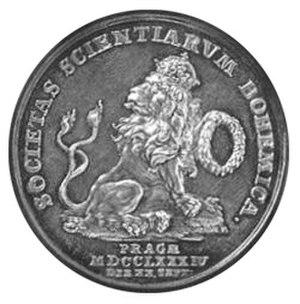
La Société royale des sciences de Bohême fut la première société savante de Bohême. Fondée en 1784, elle a disparu en 1952, lorsqu'elle a été incorporée à l'Académie tchécoslovaque des sciences.